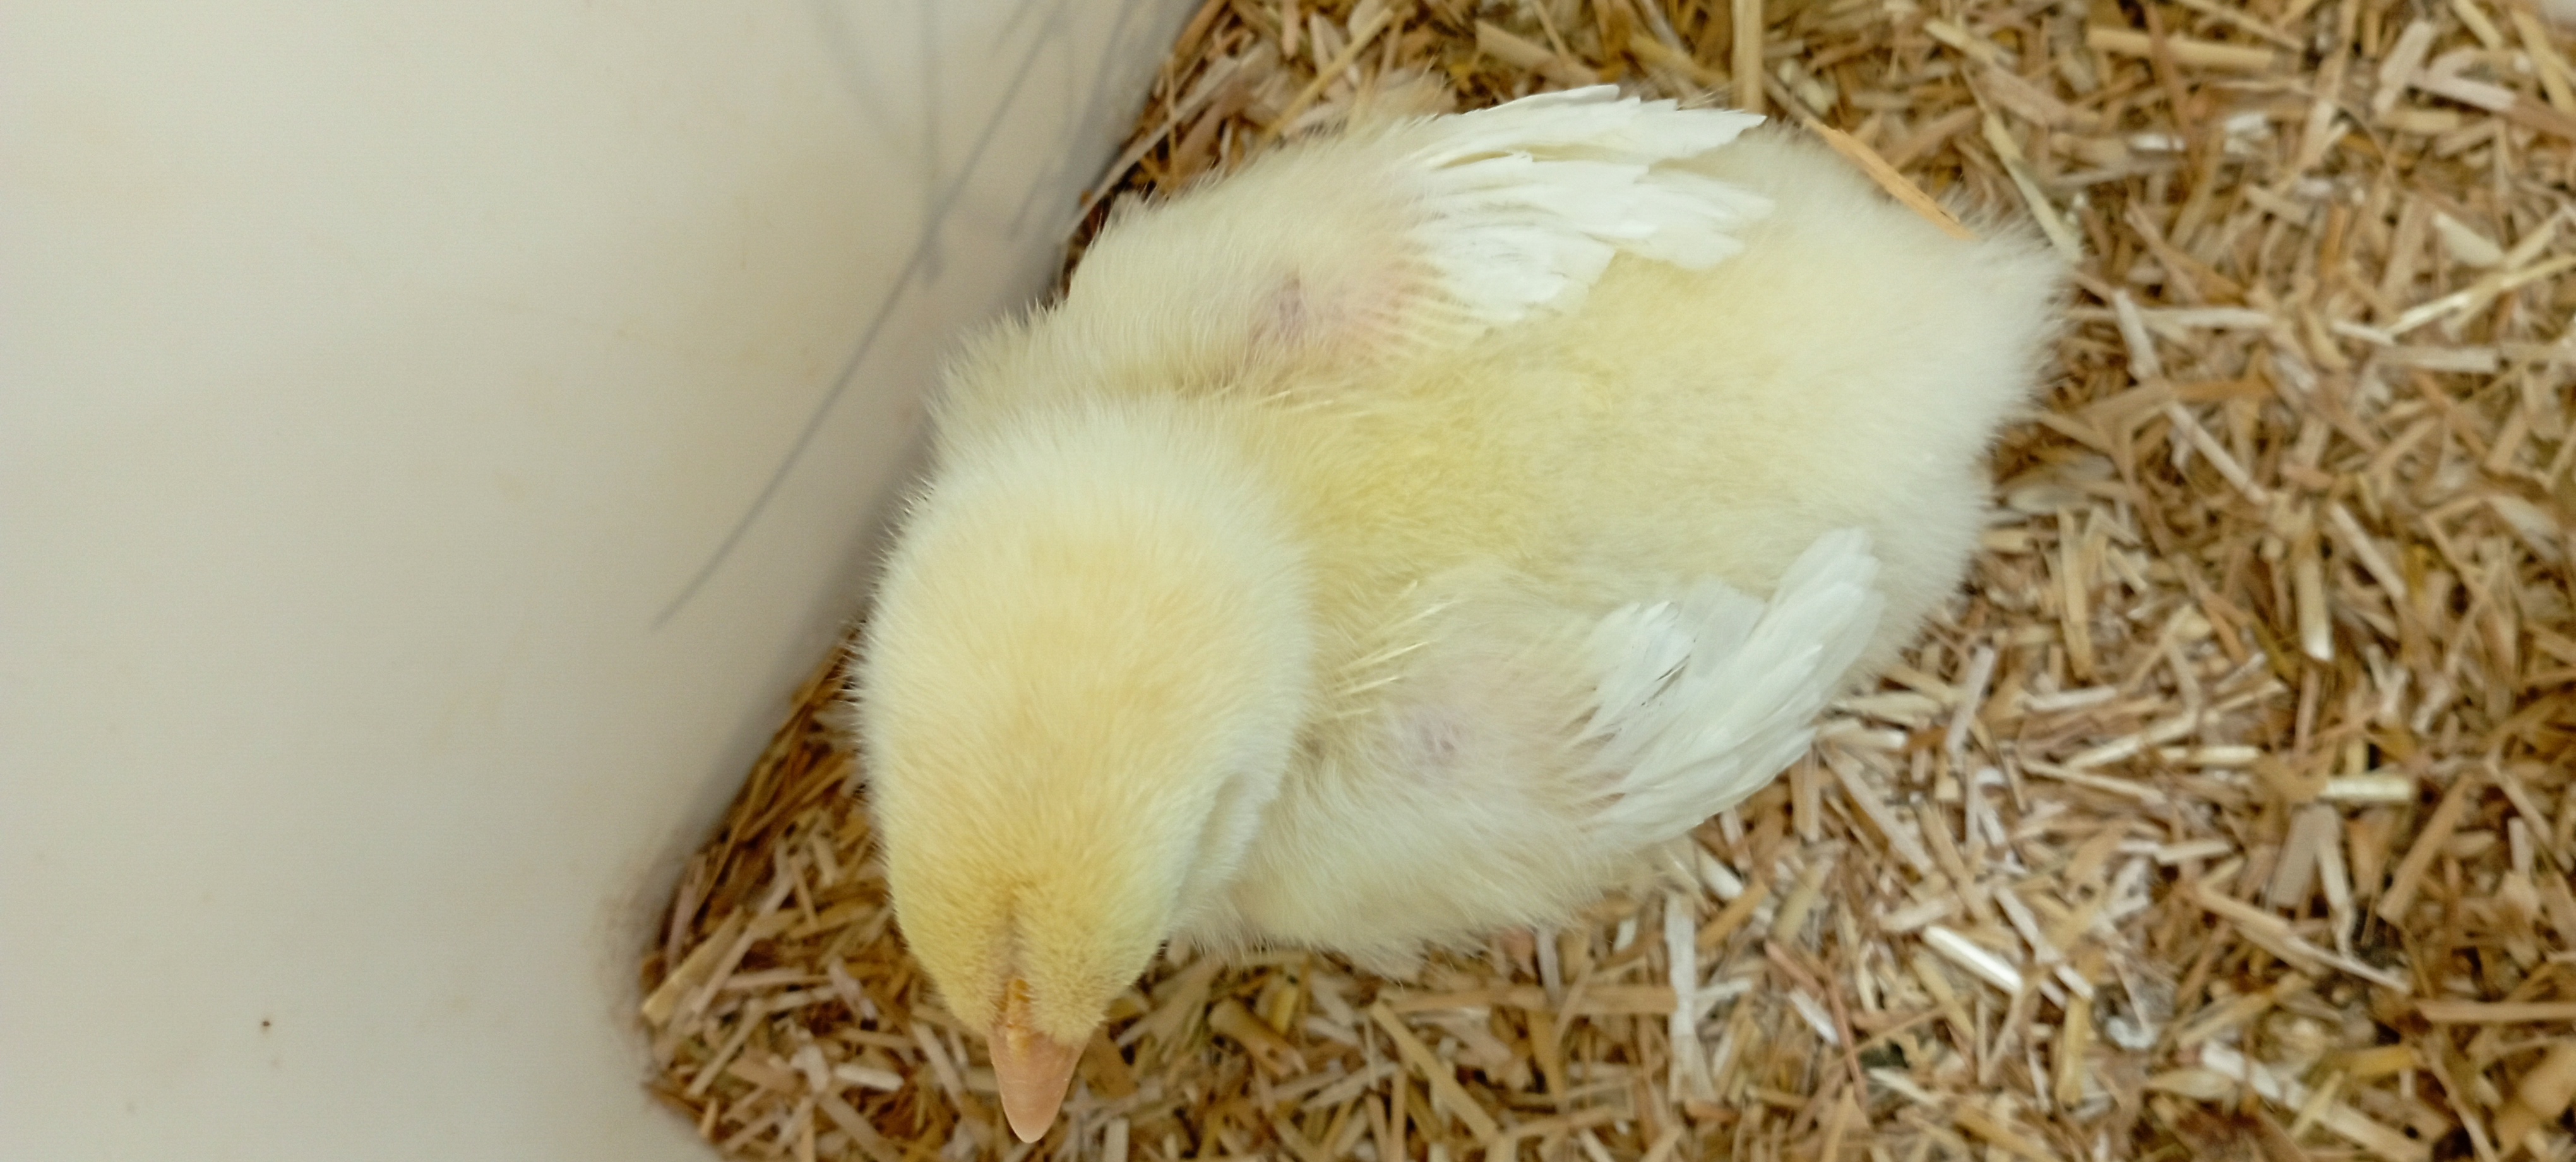
Weight: 171 g